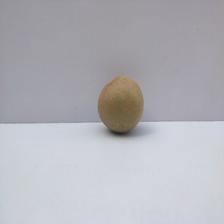
Size: Small